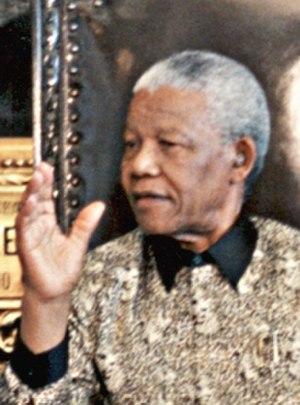
Le Time 100 est le nom d'une liste établie annuellement depuis le 1ᵉʳ février 1998 par le magazine américain Time des cent personnes les plus influentes dans le monde.